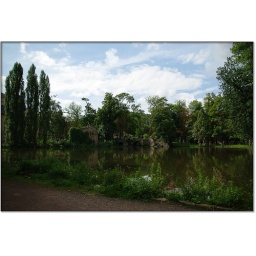
ruins in the water mirror